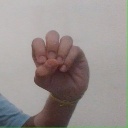
अक्षर: उ